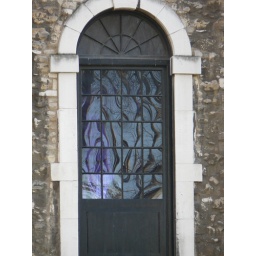
Reflection in old window glass